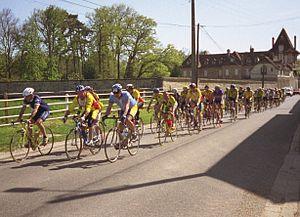
Peloton audax VVV